Rickinghall Inferior

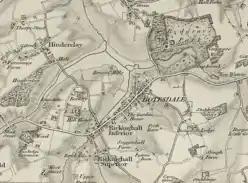
19th Century Map of Rickinghall Inferior

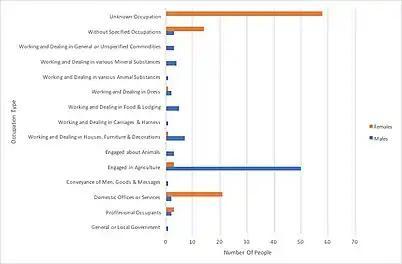
Rickinghall Inferior 1881 Occupation Census Data

The 2011 national census, records that 108 households are deprived in some way, and 80 households are not deprived. English is the first language of 97.9% of households. 50 of the households are one person households.